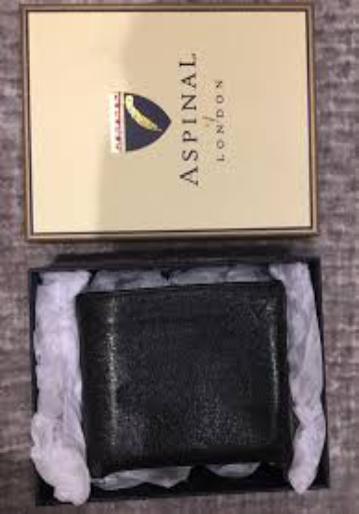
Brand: ASPINAL OF LONDON
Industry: Clothes